Sylvia (ballet)

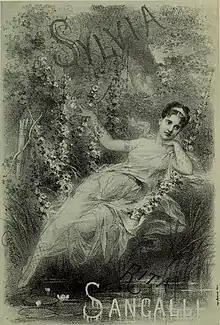
Lithograph by Chatinière of the ballerina Rita Sangalli in the title rôle of Sylvia from the ballet's original production of 1876. This image was created for the original issue of Delibes's score by the publisher Heugel & Fils.

Sylvia, originally Sylvia, ou La nymphe de Diane, is a full-length classical ballet in two or three acts, first choreographed by Louis Mérante to music by Léo Delibes.